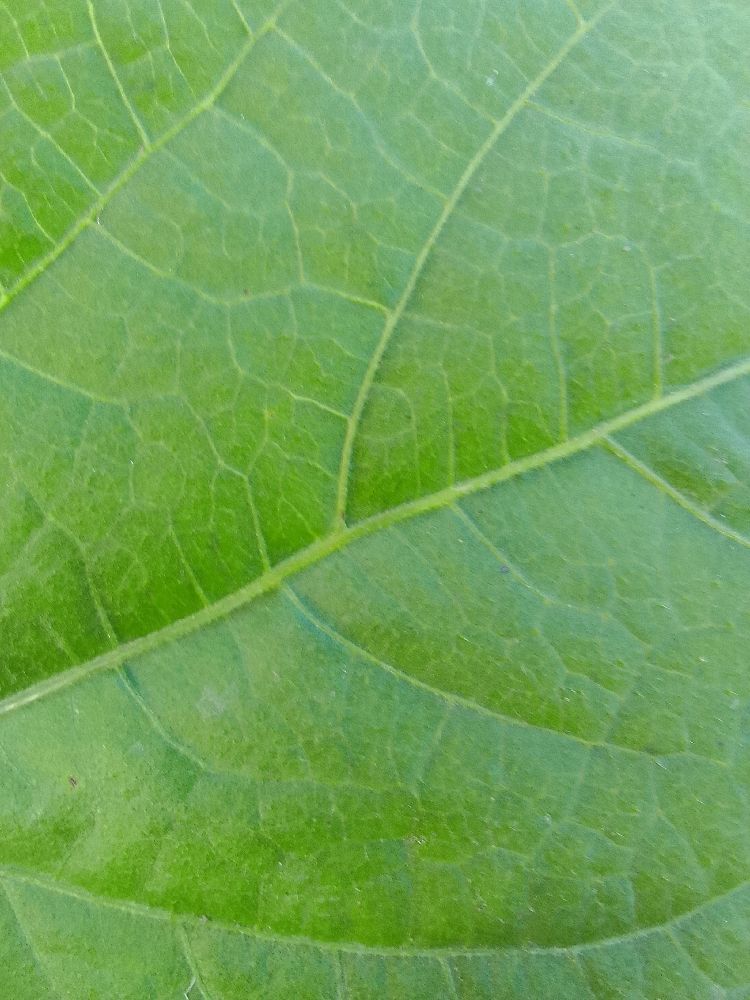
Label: healthy